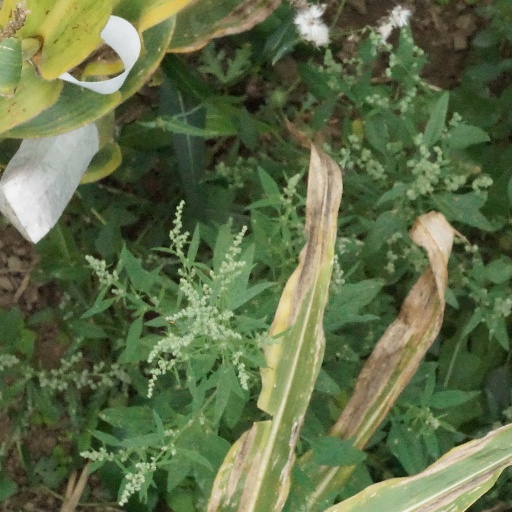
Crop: maize; corn